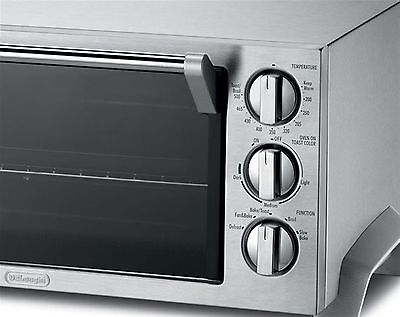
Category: toaster